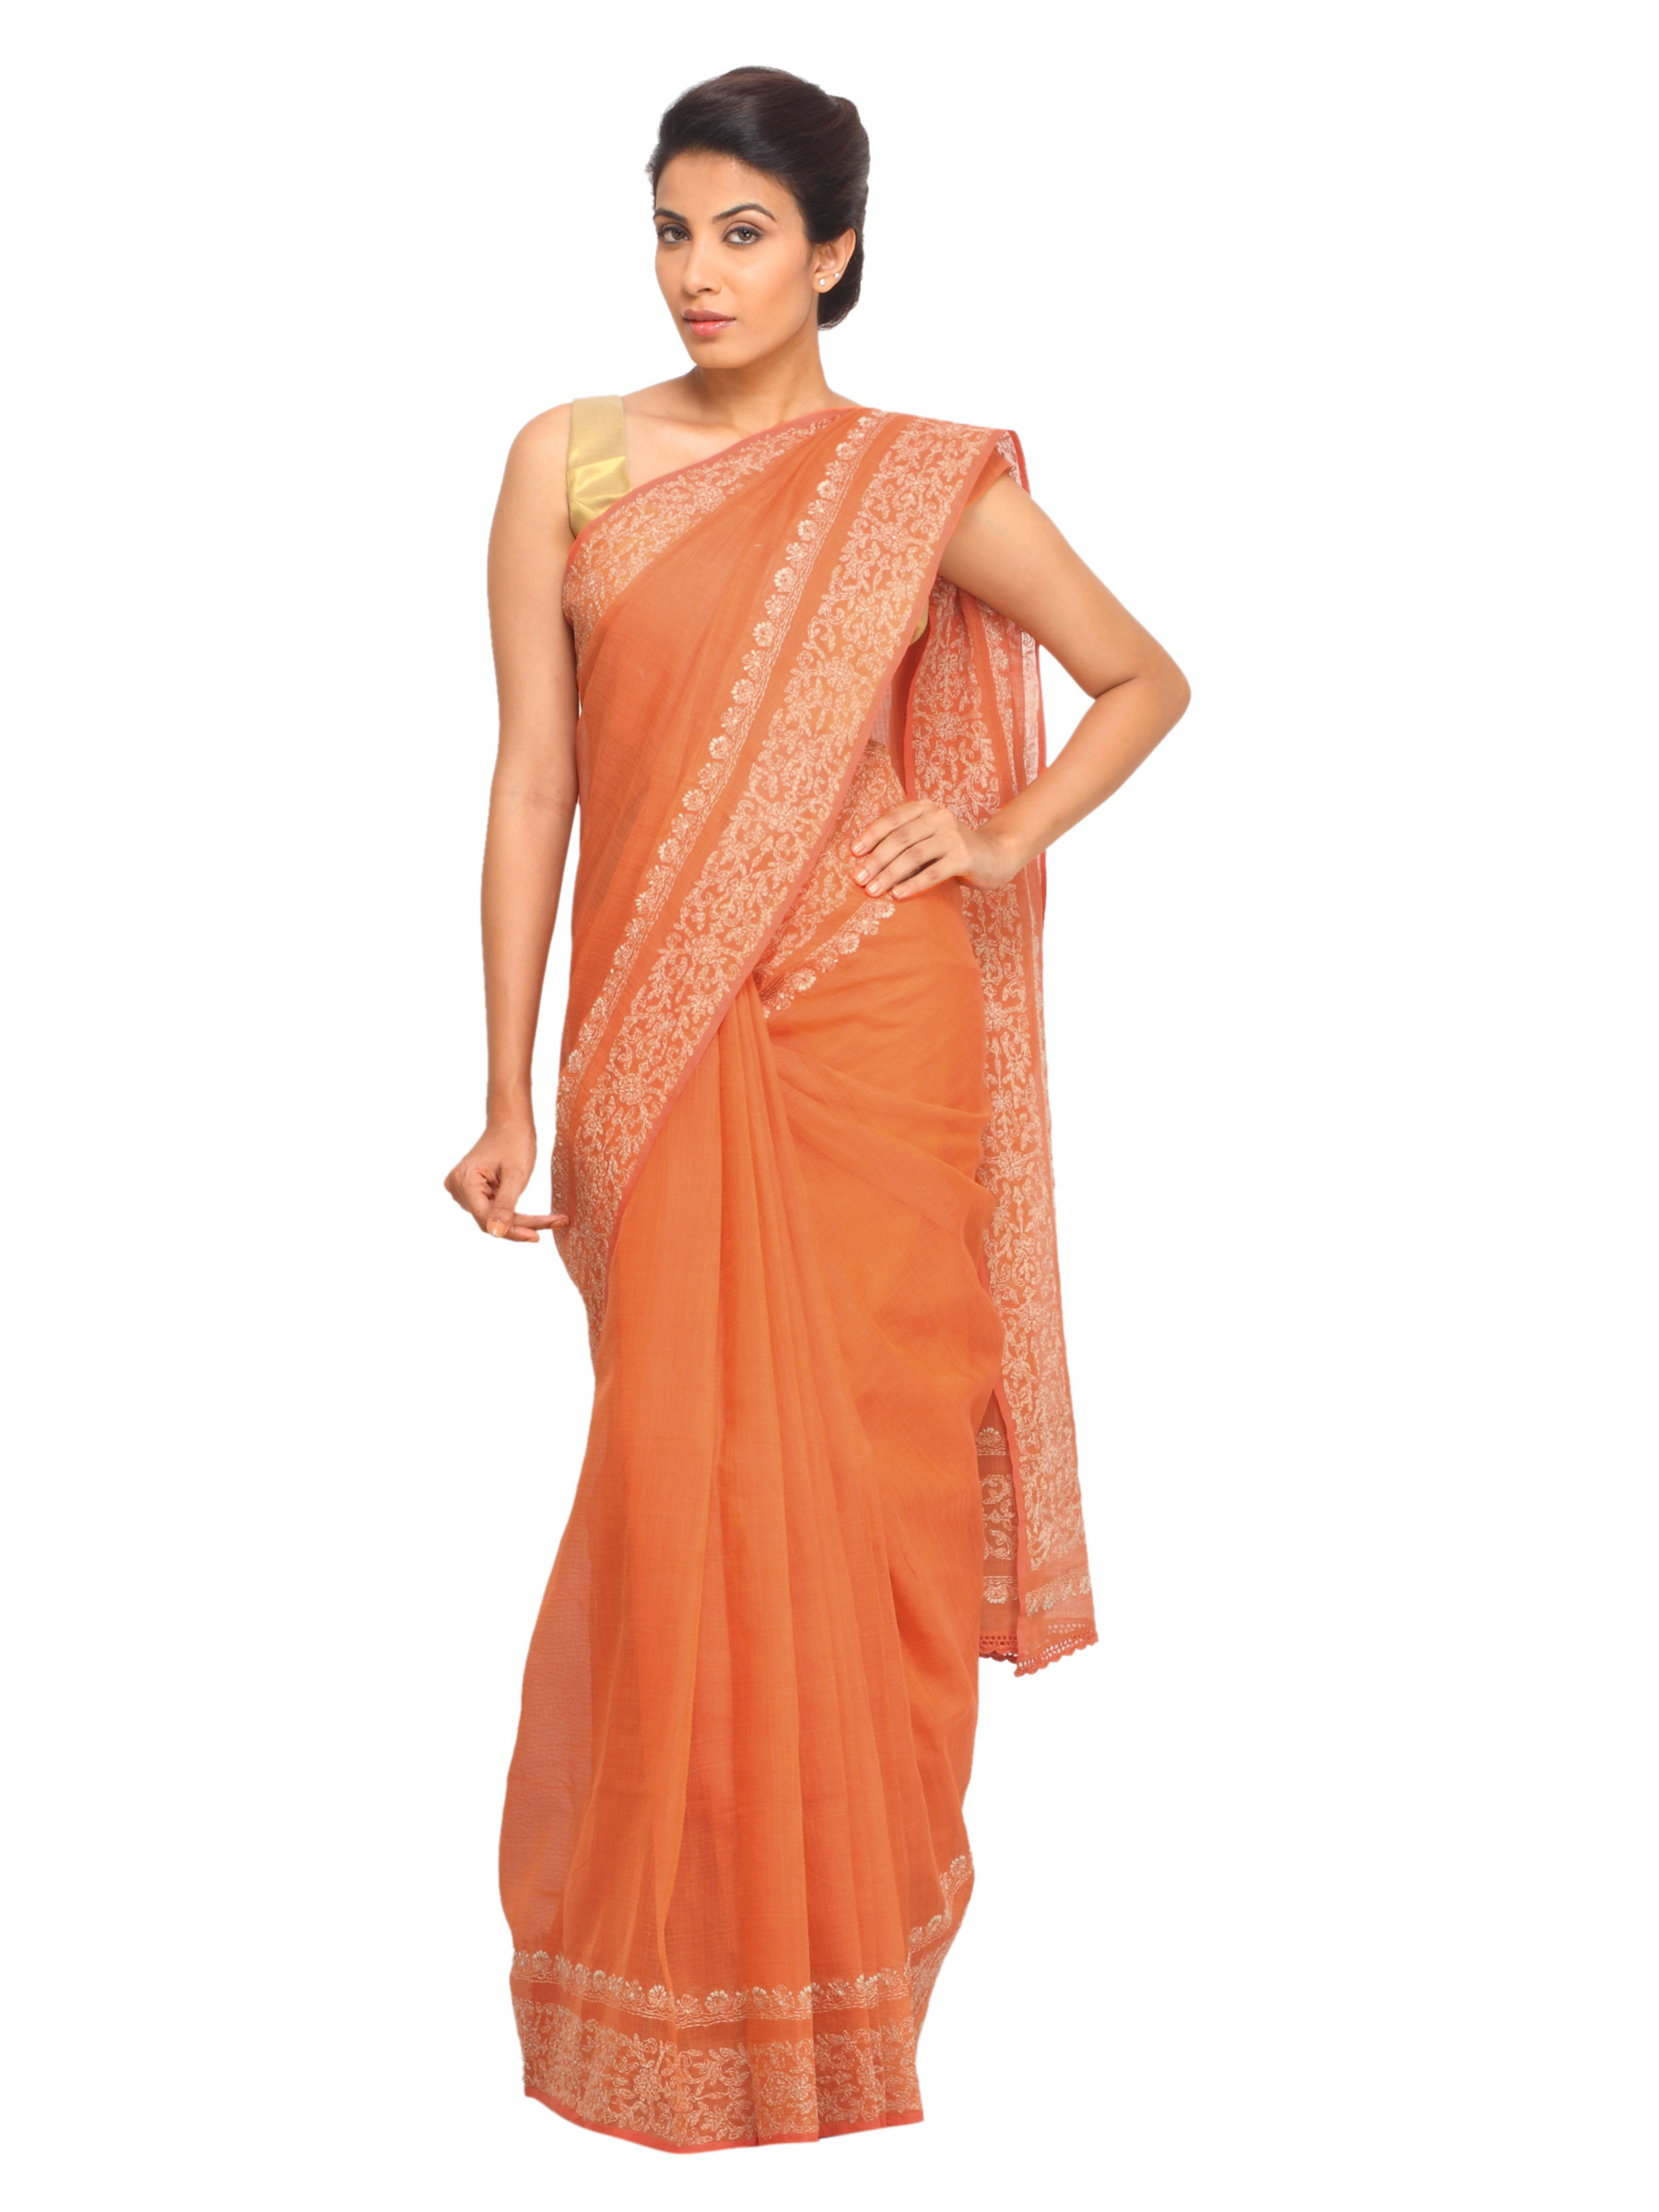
Fabindia Women Orange Cotton Silk Saree
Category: Apparel / Saree / Sarees
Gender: Women
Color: Orange
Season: Summer 2012
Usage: Ethnic